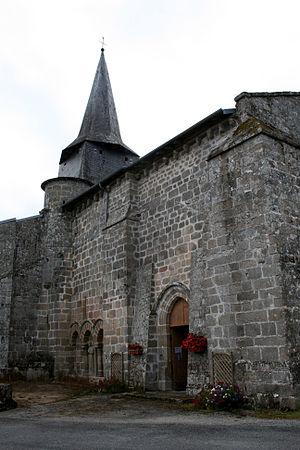
Église de la Croix-Glorieuse de Razès, Le Bourg (Inscrit, 2003)
Cet article recense les monuments historiques de la Haute-Vienne, en France.
Razès est une commune française située dans le département de la Haute-Vienne en région Nouvelle-Aquitaine.